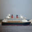
Label: ship